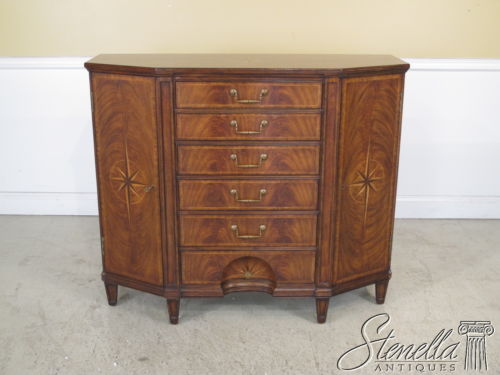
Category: cabinet